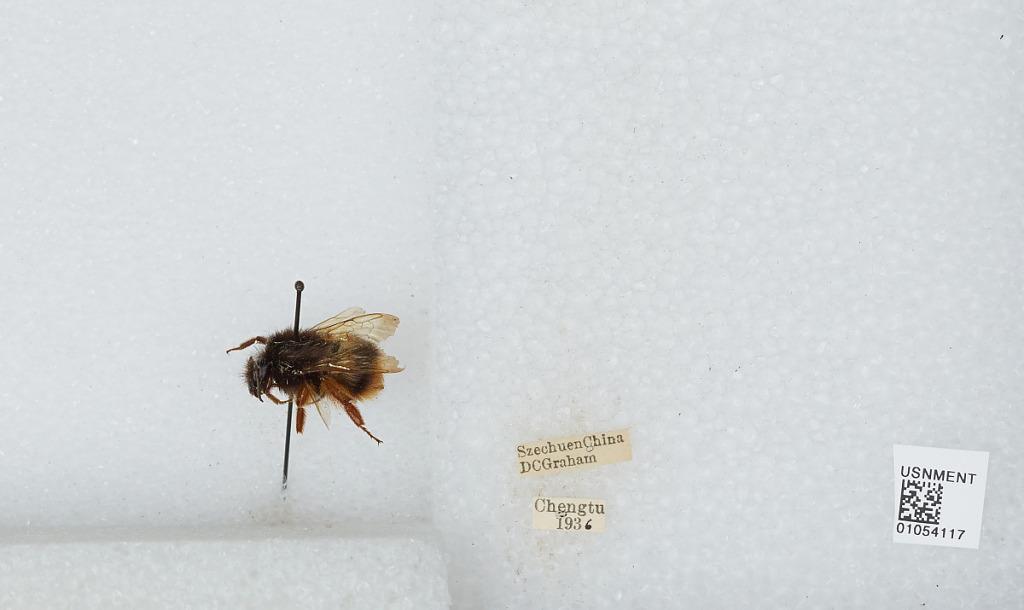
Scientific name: Bombus sp.
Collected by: D. Graham
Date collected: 1936--
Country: China
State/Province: Sichuan
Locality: Chengdu
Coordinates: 30.6586, 104.065